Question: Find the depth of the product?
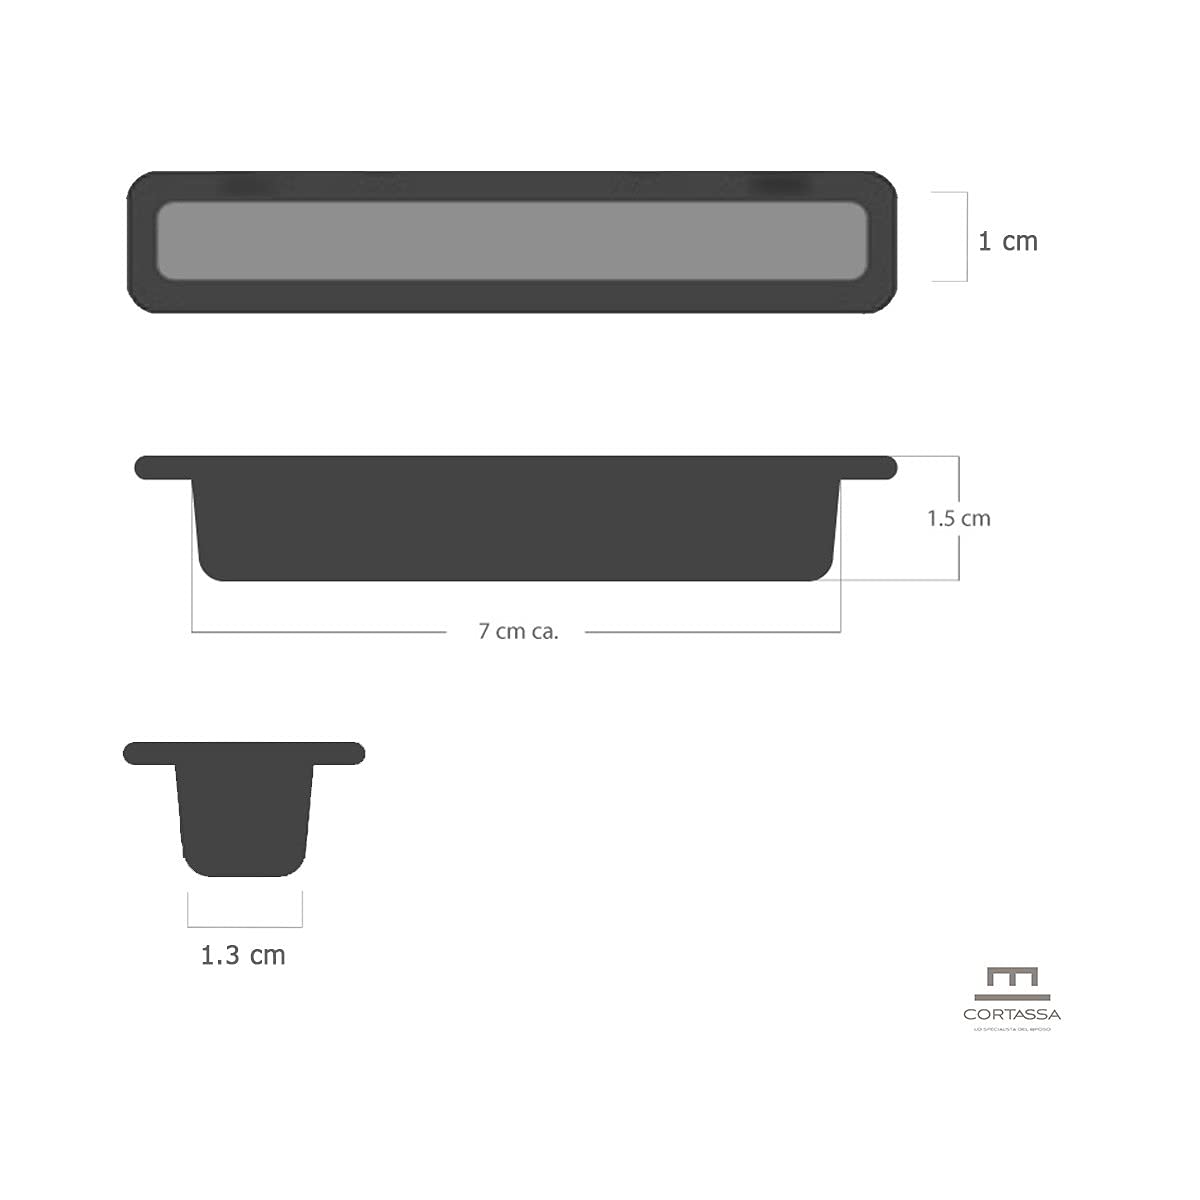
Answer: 7.0 centimetre